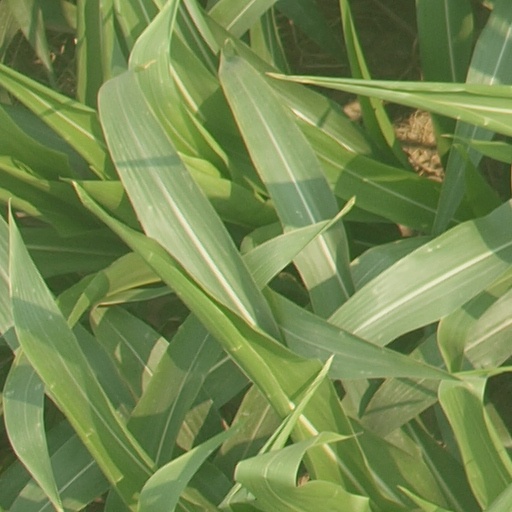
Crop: maize; corn